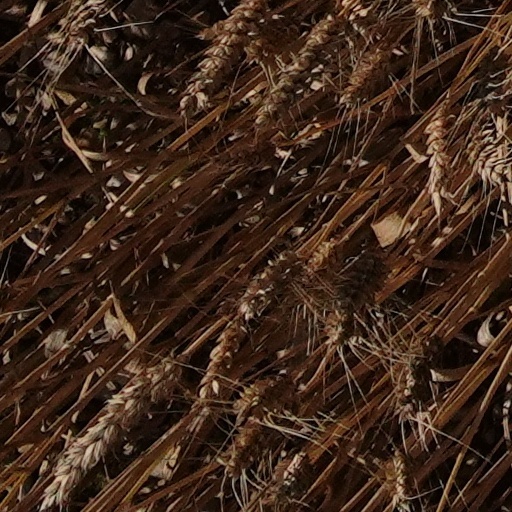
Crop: wheat